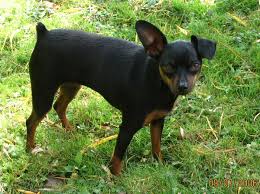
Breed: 561-n000127-miniature_pinscher